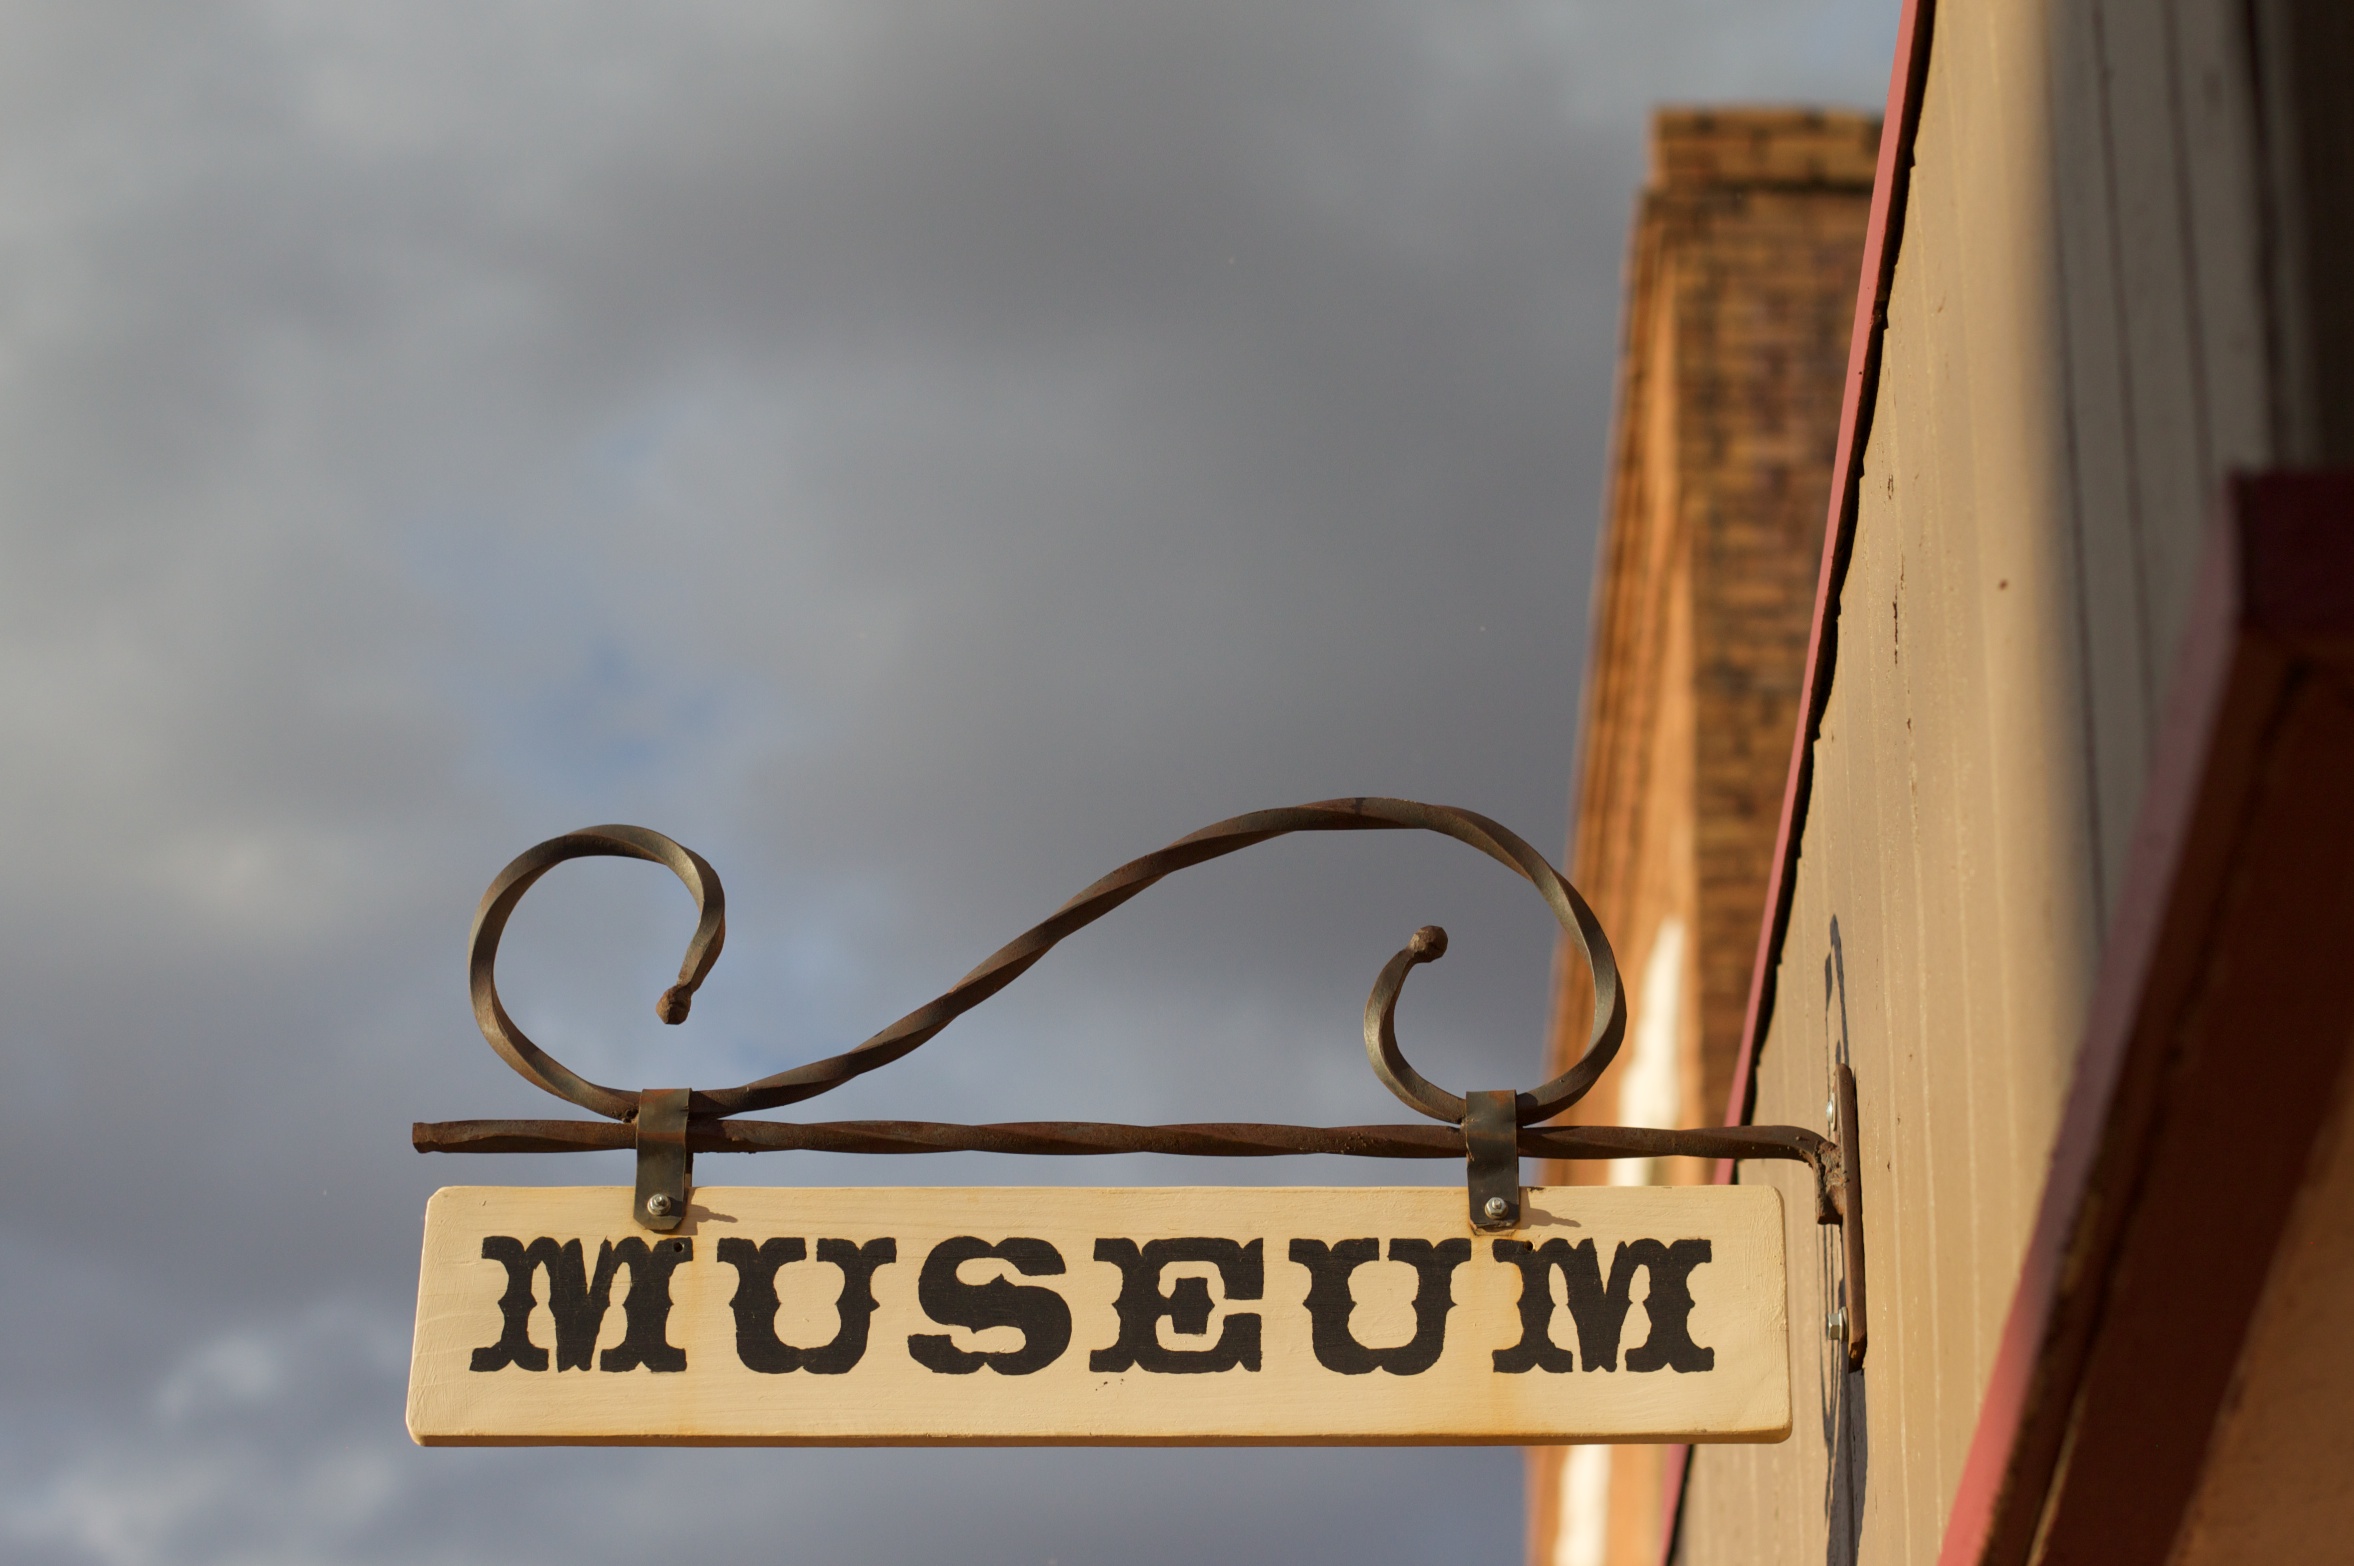
light, wood, sign, color, lighting, shape, winslow, 2010365